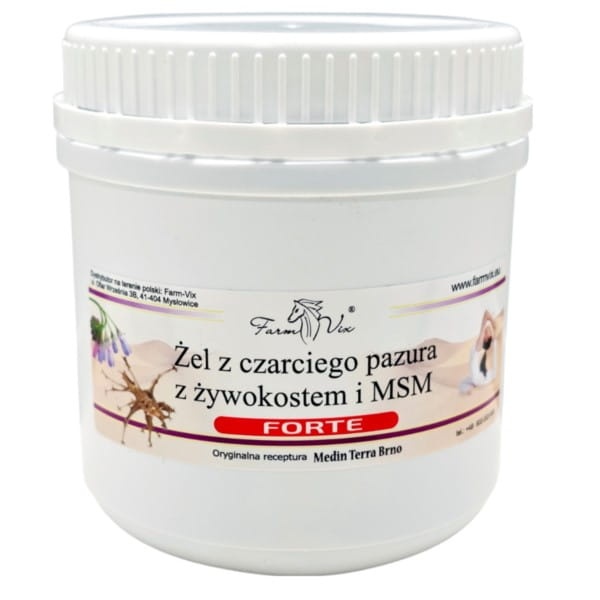
Farm-vix Black Claw Gel mit Resinoid und MSM forte
Farm-vix Schwarze Kralle Gel mit Vynocost und MSM FORTE 600 ml DARCI PAZUR GEL MIT VIVOCOST UND MSM ist ein einzigartiges Entspannungsgel. Dank des Wirkstoffs aus der Wurzel der afrikanischen Pflanze "Teufelskralle" sowie Vivocost und MSM bringt es Erleichterung für die sogenannten "müden Glieder" der Arme und Beine. Das Präparat ist für ältere Menschen und Sportler nach körperlicher Anstrengung bestimmt. ZUTATEN: Aqua purificata, Glycerin, Carbomer, Harpagophytum procumbens-Wurzelextrakt, Symphytum officinale-Wurzelextrakt, Dimethylsulfon, Phenoxyethanol, Ethylhexylglycerin, Natriumhydroxid. ANWENDUNGSHINWEISE : Das Gel auf die Haut auftragen und einziehen lassen. 2-3 Mal täglich anwenden. HINWEIS: Zubereitung zur äußerlichen Anwendung. Nicht auf offenen Wunden oder im Augenbereich anwenden. VERPACKUNG: 600 ml Vertriebspartner Firma FARM-VIX 41-404 Mysłowice ul. Ofiar Września 3b rkarwaczynski@op.pl
Brand: Dystrybutor: Biogo.pl
Category: Health & Beauty > Health Care > Conductivity Gels & Lotions